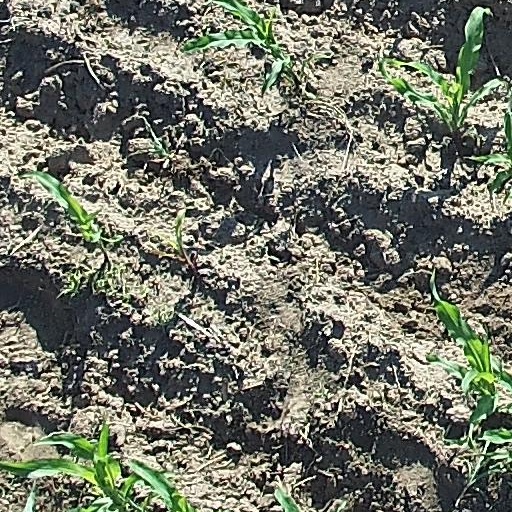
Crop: maize; corn